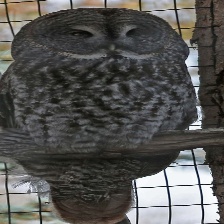
Species: GREAT GRAY OWL
Scientific name: STRIX NEBULOSA
ImageNet parent category: great_grey_owl